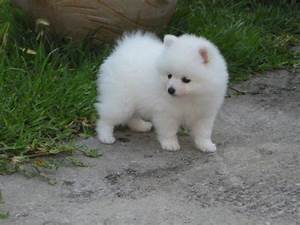
Label: dog